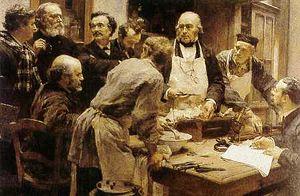
Louis François Nestor Gréhant, dit Nestor Gréhant, né le 2 avril 1838 à Laon et décédé le 26 mars 1910 à Paris, est un médecin chercheur et professeur de physiologie français, membre de l'Académie nationale de médecine. Il était collaborateur de Claude Bernard, aux côtés de ses collègues médecins et/ou physiciens : Paul Bert, Arsène d'Arsonval, Albert Dastre, Victor Dumontpallier, Louis-Charles Malassez. Ses travaux académiques multidisciplinaires ont été sanctionnés par de nombreux prix et distinctions.
Le matérialisme est un système philosophique qui soutient non seulement que toute chose est composée de matière mais que, fondamentalement, tout phénomène résulte d'interactions matérielles.
Claude Bernard, né le 12 juillet 1813 à Saint-Julien et mort le 10 février 1878 à Paris, est un médecin et physiologiste français.